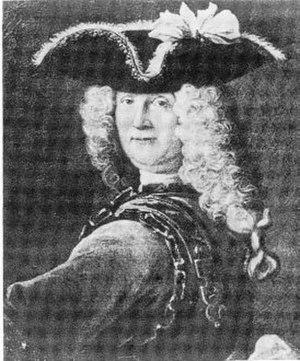
Portrait de Marc-Antoine de Saint-Pol Hécourt
Marc-Antoine de Saint-Pol, seigneur de Hécourt, dit le « chevalier de Saint-Pol », né en 1665 probablement à Souzy-la-Briche et tué au combat le 31 octobre 1705, est un officier de marine et aristocrate français du XVIIᵉ siècle. Compagnon d'arme du célèbre corsaire dunkerquois Jean Bart, il est capitaine de l'escadre des vaisseaux du roi à Dunkerque. Il donna son nom à la ville voisine : Saint-Pol-sur-Mer.